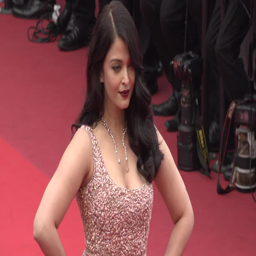
actor in exhibition subject on red carpet , zoomed in at festival